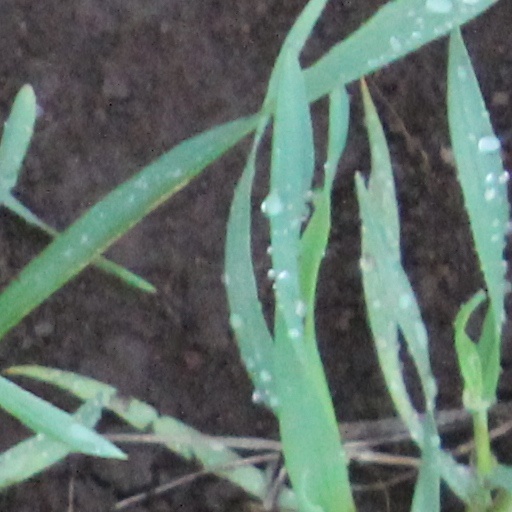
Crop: wheat